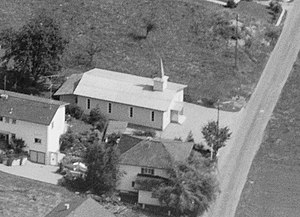
Johanneskirche (Vaduz)
Johanneskirche, udsnit af luftfoto fra 1964.
Johanneskirche er en en kirke i Vaduz, som blev opført i 1956 som en lille trækirke. I 1990 fik kirken en tilbygning i form af et mindre rum til fællesaktiviteter. I kirken er der plads til godt 85 personer.